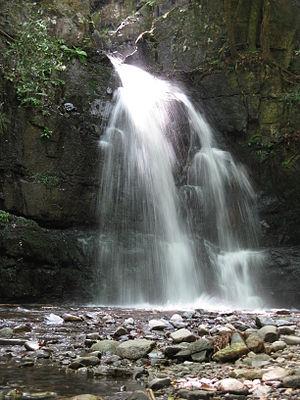
Kawachinagano est une municipalité ayant le statut de ville dans la préfecture d'Osaka, au Japon. La ville a reçu ce statut en 1954.